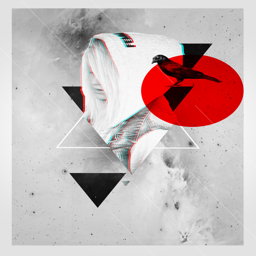
digital art selected for the #